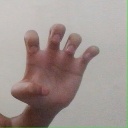
अक्षर: झ